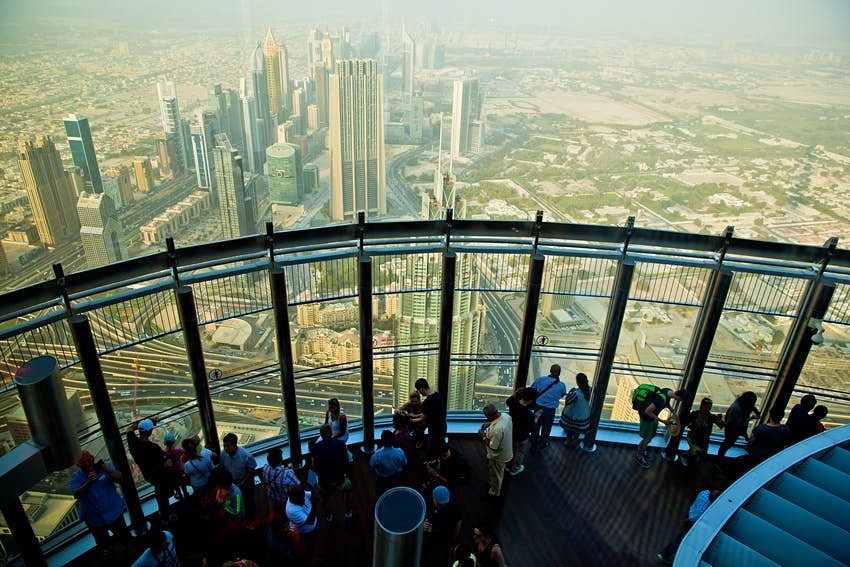
Landmark: Burj Khalifa